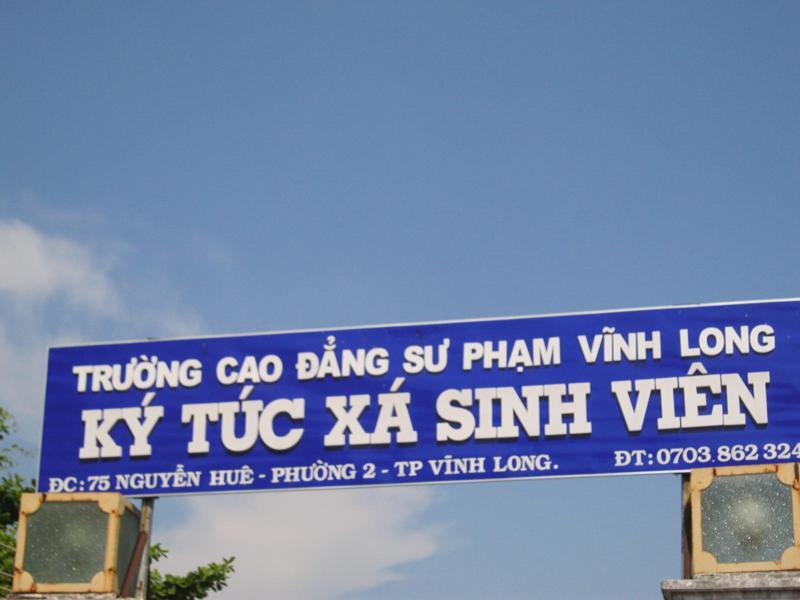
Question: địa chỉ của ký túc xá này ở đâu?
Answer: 75 nguyễn huệ, phường 2, thành phố vĩnh long